Police Volunteer Reserve Corp (Malaysia)

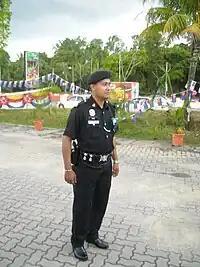
The PVR during the guard the Danga Bay.

RMPVR is created as a formation under the police authorities since 3 May 1956 which is known as "Special Operations Volunteer Force". The philosophy of the RMPVR existence is to give opportunity to civilians to transform themselves into police careers. The RMPVR officer and personnel perform the same kind of duties as regular police officers, in enforcing the law and maintaining peace and security in their respective formation.